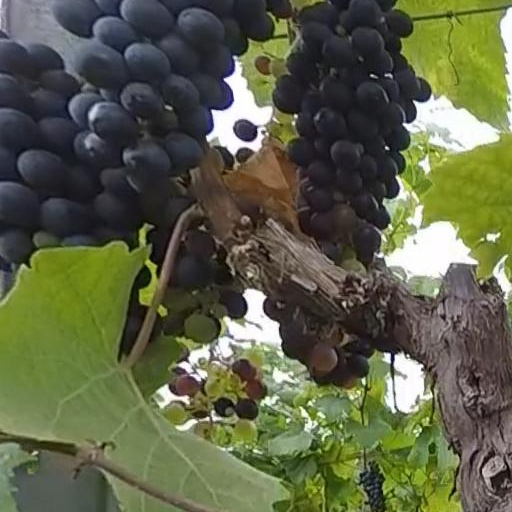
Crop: grape